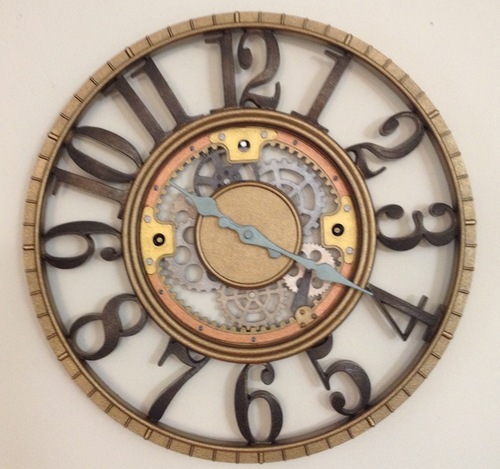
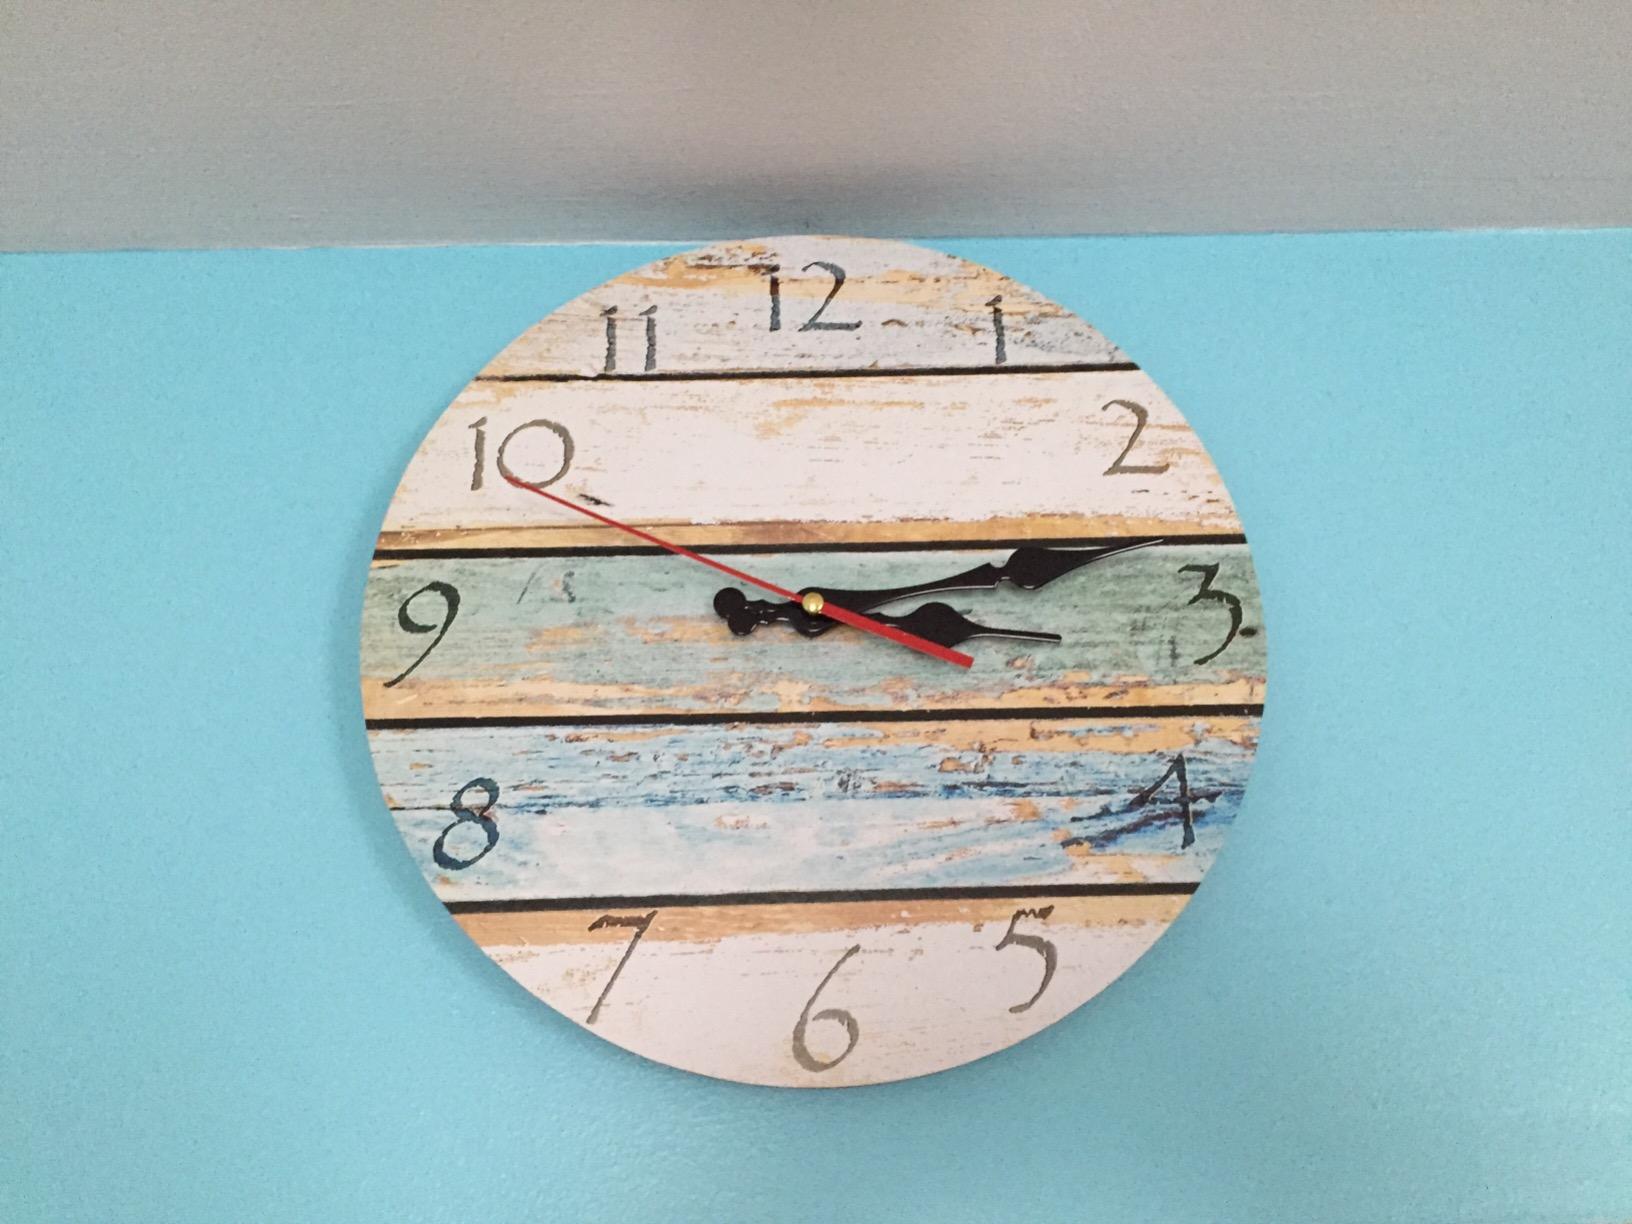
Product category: clock
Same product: no